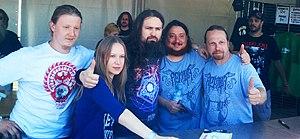
Arkona en dédicace au Hellfest 2015
Arkona est un groupe de pagan et folk metal russe, originaire de Moscou. Leurs paroles sont inspirées du folklore russe et de la mythologie slave. Le groupe a été fondé en 2002 et est engagé depuis 2008 avec le label Napalm Records.